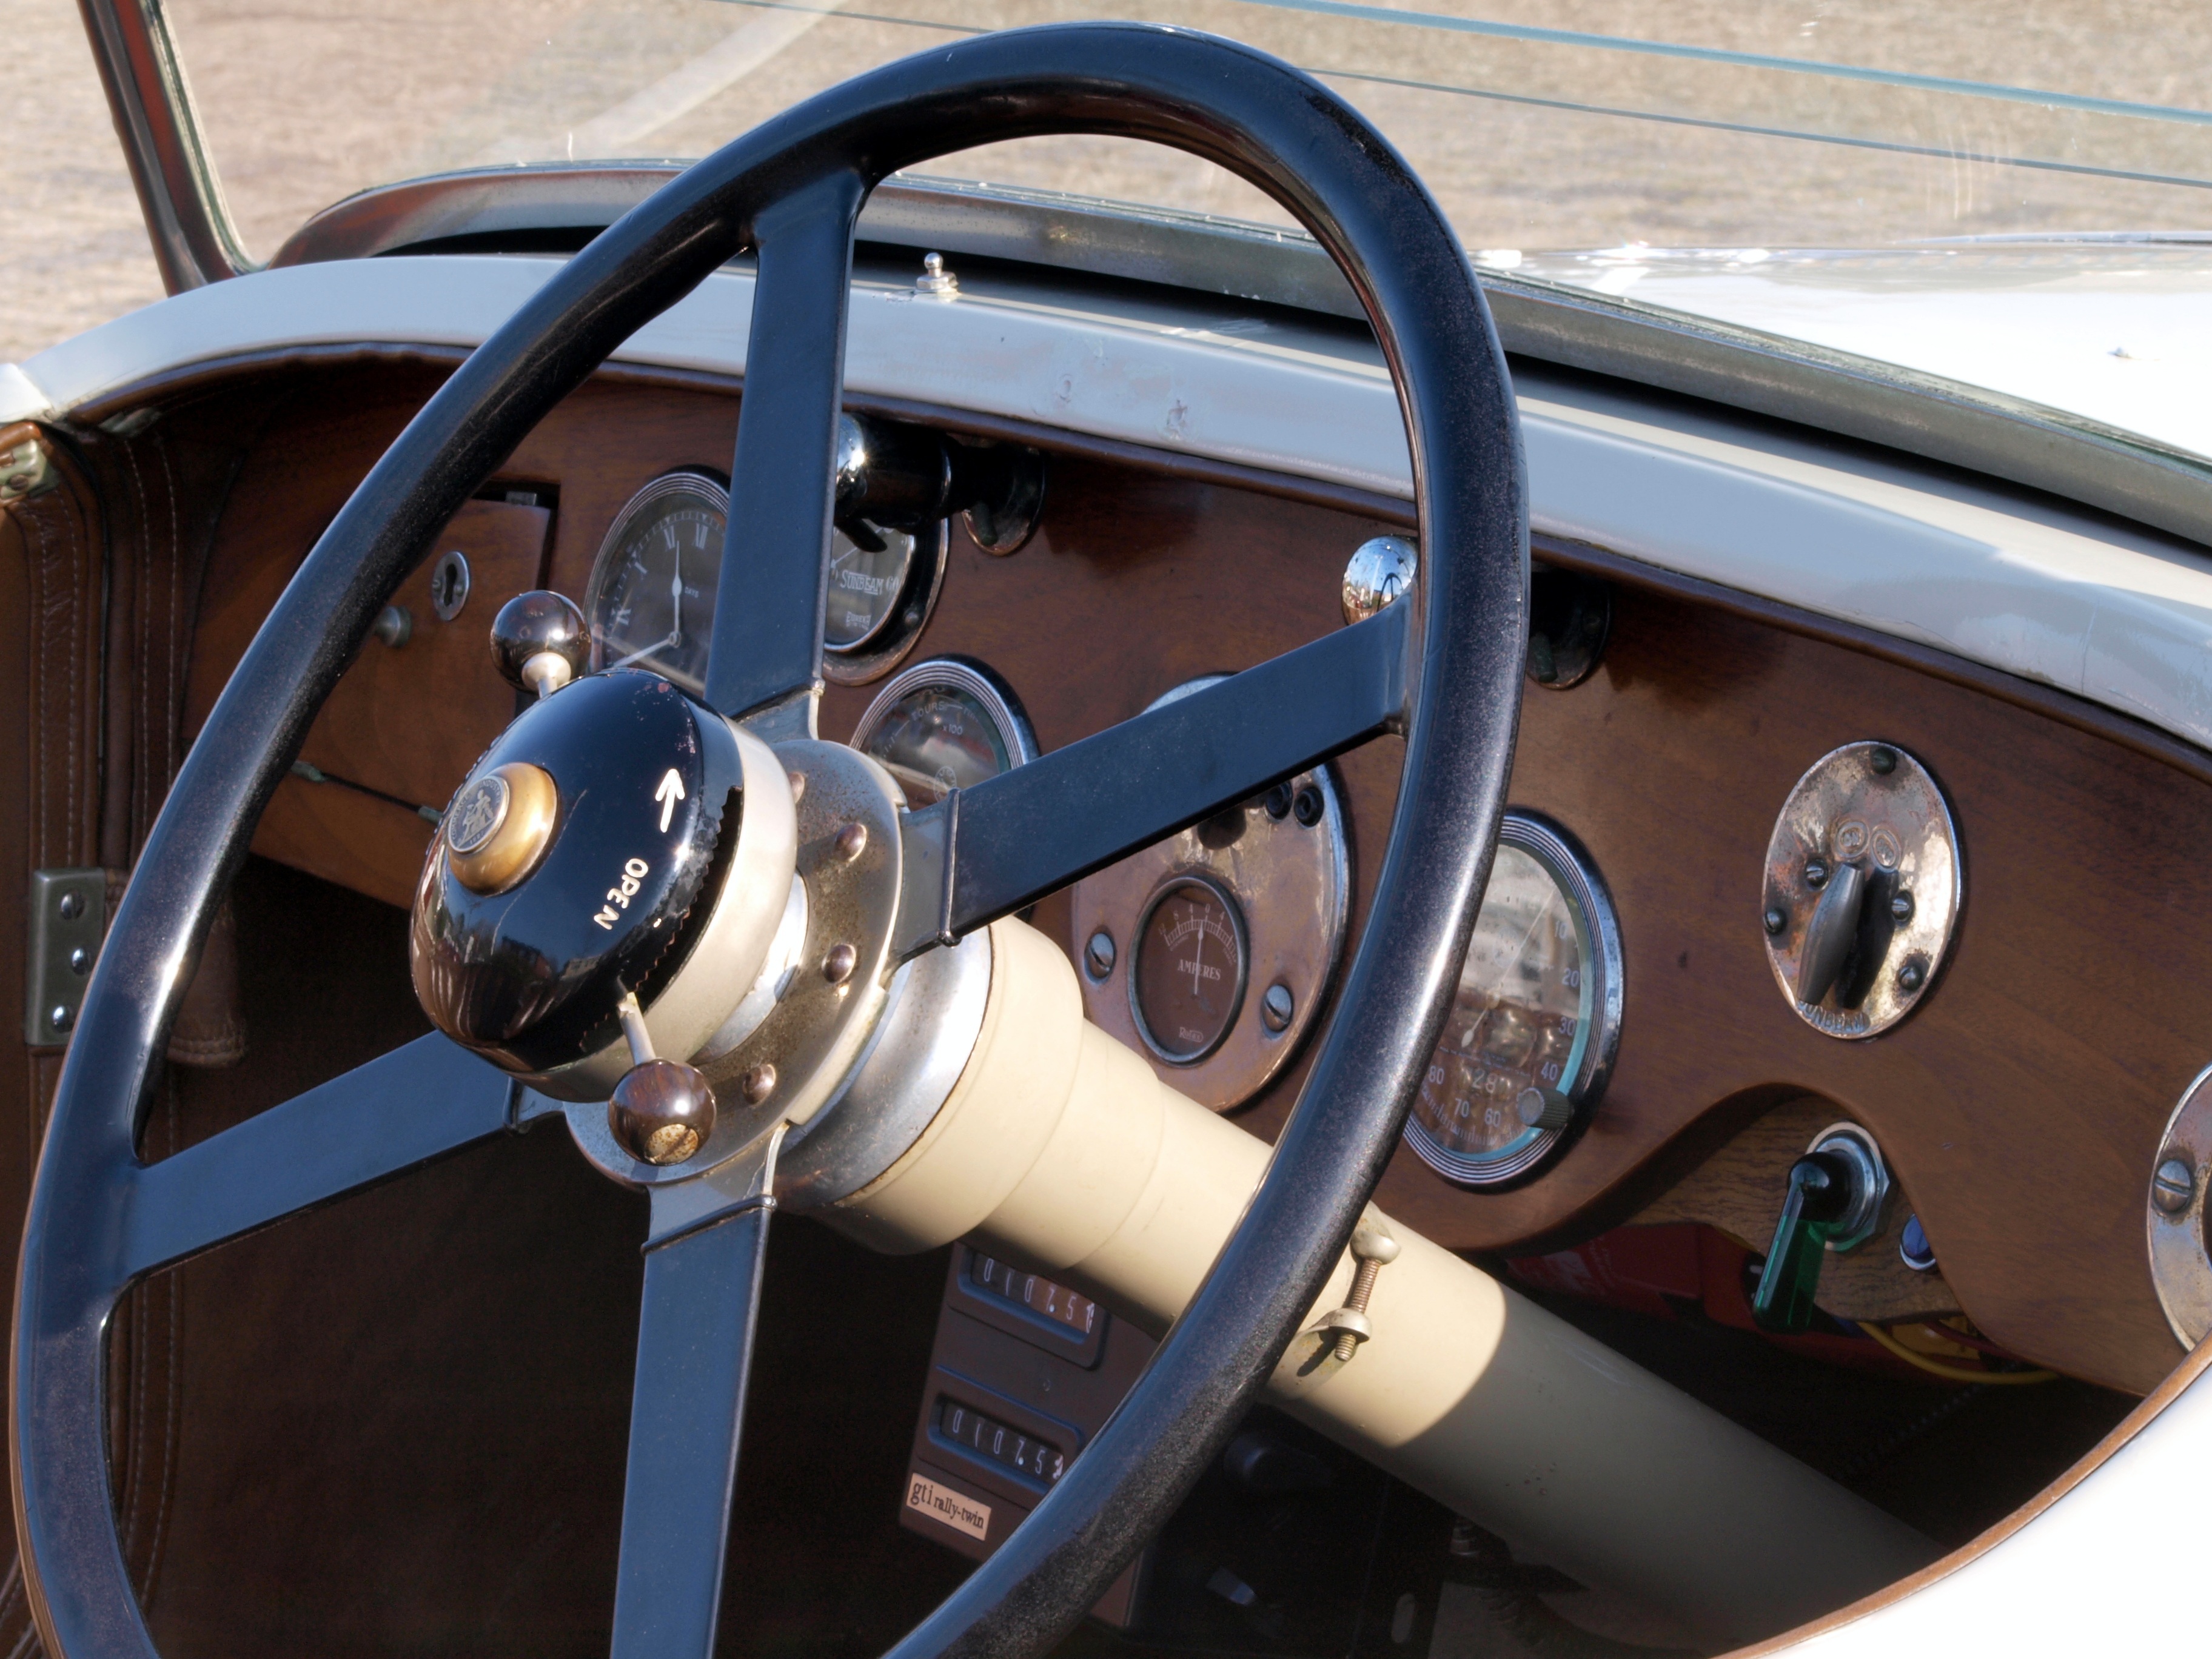
car, vintage, wheel, retro, transportation, model, vehicle, museum, equipment, steering wheel, sports car, vintage car, ford, automobiles, steering, classic, sunbeam, fashioned, tourer, antique car, land vehicle, automobile make, automotive exterior, luxury vehicle, steering part